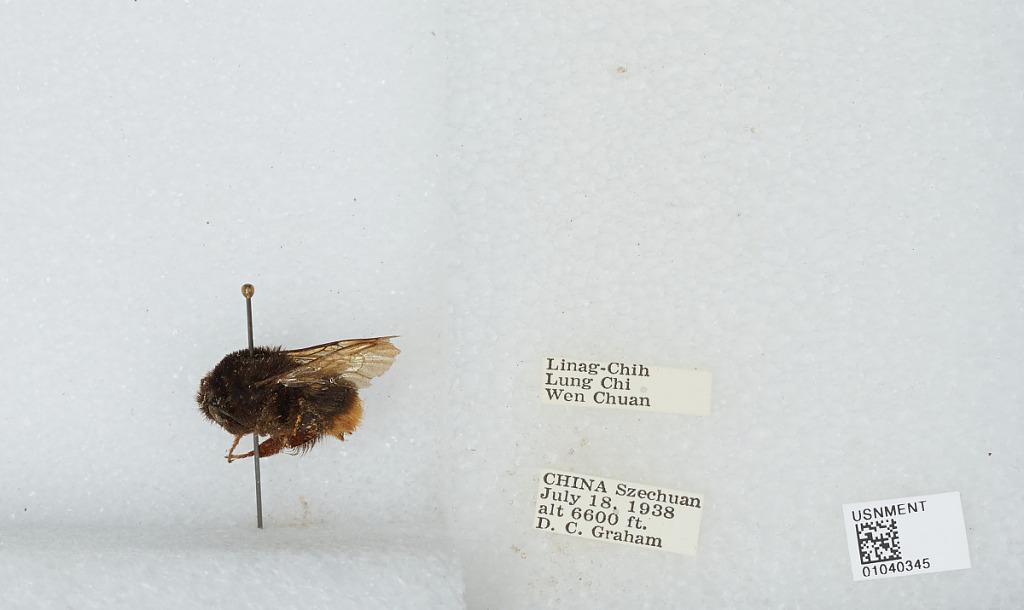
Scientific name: Bombus sp.
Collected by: D. Graham
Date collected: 1938-7-18
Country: China
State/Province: Sichuan
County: Wenchuan Xian
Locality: Linag-Chih, Lung Chi